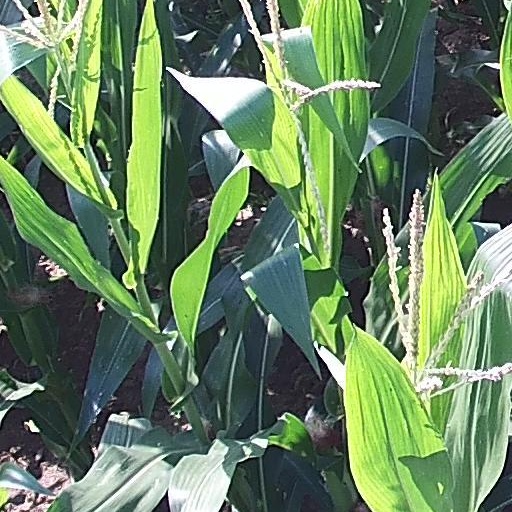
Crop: maize; corn